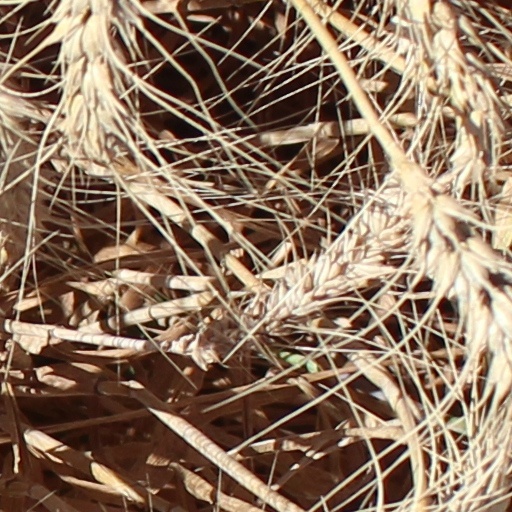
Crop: wheat